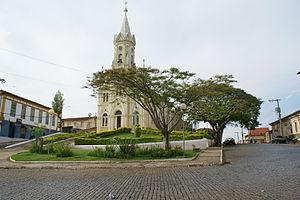
Entre Rios de Minas est une municipalité brésilienne de l'État du Minas Gerais et la microrégion de Conselheiro Lafaiete.